Allen Rossum

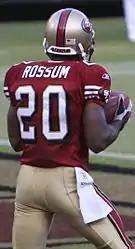
Rossum in 2008.

Rossum signed with the San Francisco 49ers on February 29, 2008. The 49ers used him primarily as a kick returner, although he occasionally played as a receiver during the season, scoring a rushing touchdown on a reverse against the Detroit Lions – the first rushing touchdown of his career. Rossum became the first 49ers defensive back to score an offensive touchdown since Dicky Moegle in 1955 (December 11, 1955, vs. Baltimore Colts). He returned 15 punts for 223 yards, and returned 47 kickoffs for 1,259 yards and a touchdown (a 104-yard return, the longest of his NFL career, against the Arizona Cardinals on a Monday Night Football game). Rossum finished sixth in the NFL and third in the NFC with a 26.8 average on kickoff returns and a 14.9 yard average on punt returns. Due to his strong performance, he was named a second alternate returner for the 2009 Pro Bowl.